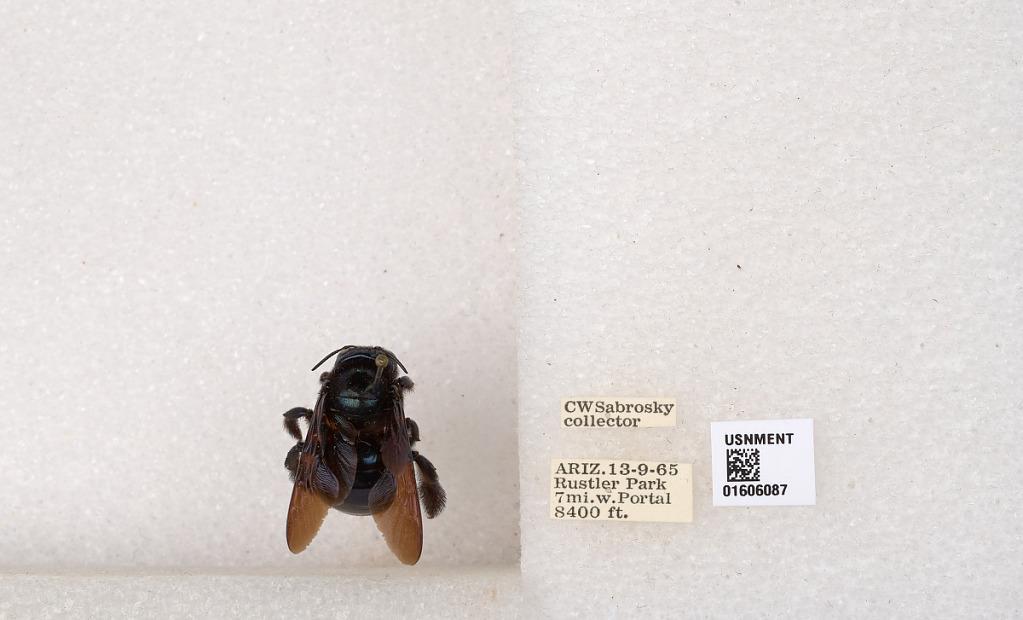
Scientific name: Xylocopa (Xylocopoides) californica arizonensis Cresson
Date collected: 1965-9-13
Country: United States
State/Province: Arizona
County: Cochise
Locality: Rustler Park, 7 miles west of Portal
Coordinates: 31.9034, -109.276